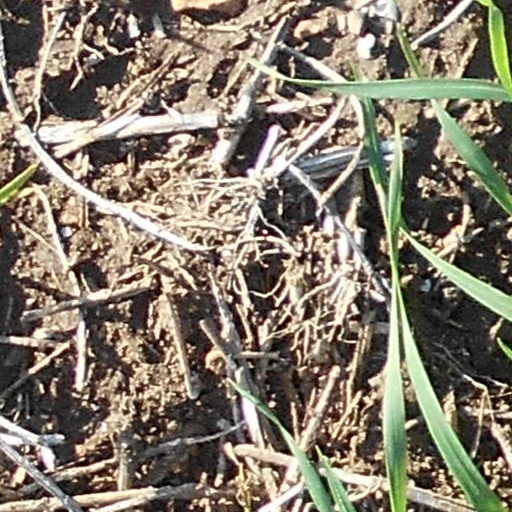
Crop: wheat